Middleton Reef

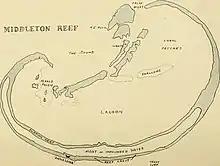
1934 map of Middleton Reef

Middleton Reef is a coral reef in the Coral Sea. It is separated by a deep oceanic pass some 47 km wide from nearby Elizabeth Reef, forming part of the Lord Howe Rise underwater plateau. It is around 230 km from Lord Howe Island and 555 km from the coast of New South Wales. In 1997 the Environment, Sport and Territories Legislation Amendment Bill 1996 included the reef in Australia's Coral Sea Islands Territory.